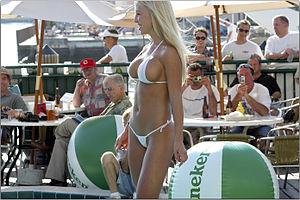
femme blonde avec microkini blanc sur le ""Hot Body contest"", à Fort Lauderdale, Florida"
Les variantes du bikini sont nombreuses, à la fois en termes de matériaux et de formes. Un bikini classique est un maillot de bain en deux pièces qui couvre l'entrejambe, les fesses et les seins d'une femme. Certains bikinis couvrent une partie plus importante du corps, tandis que d'autres en dévoilent plus. Certaines variantes sans haut sont considérées comme étant des bikinis, bien qu'elles ne fassent pas partie d'un maillot de bain en deux pièces.